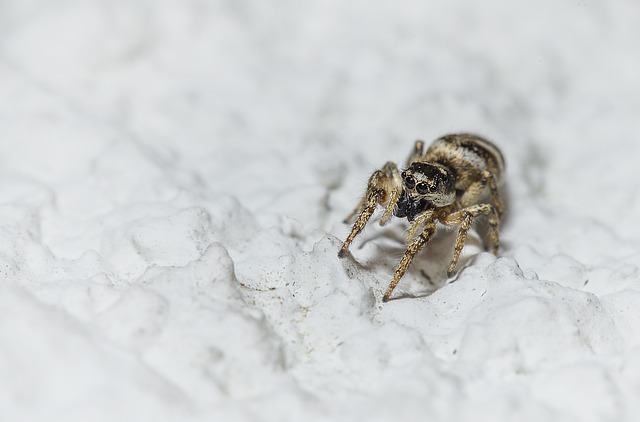
Label: ragno